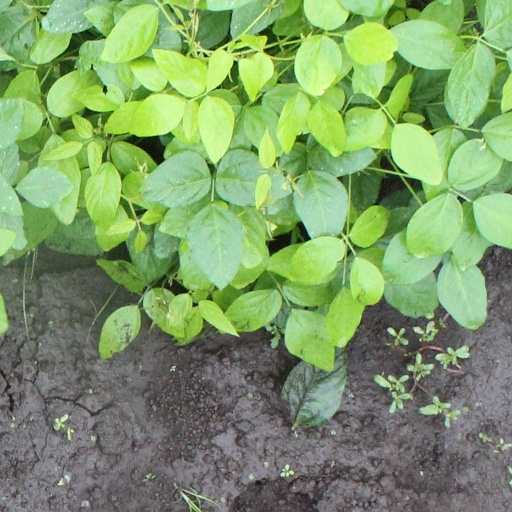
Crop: soybean